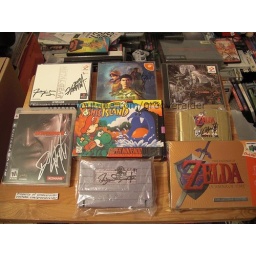
These babies are sitting in a safety deposit box away from home. Still deciding a proper display case :P